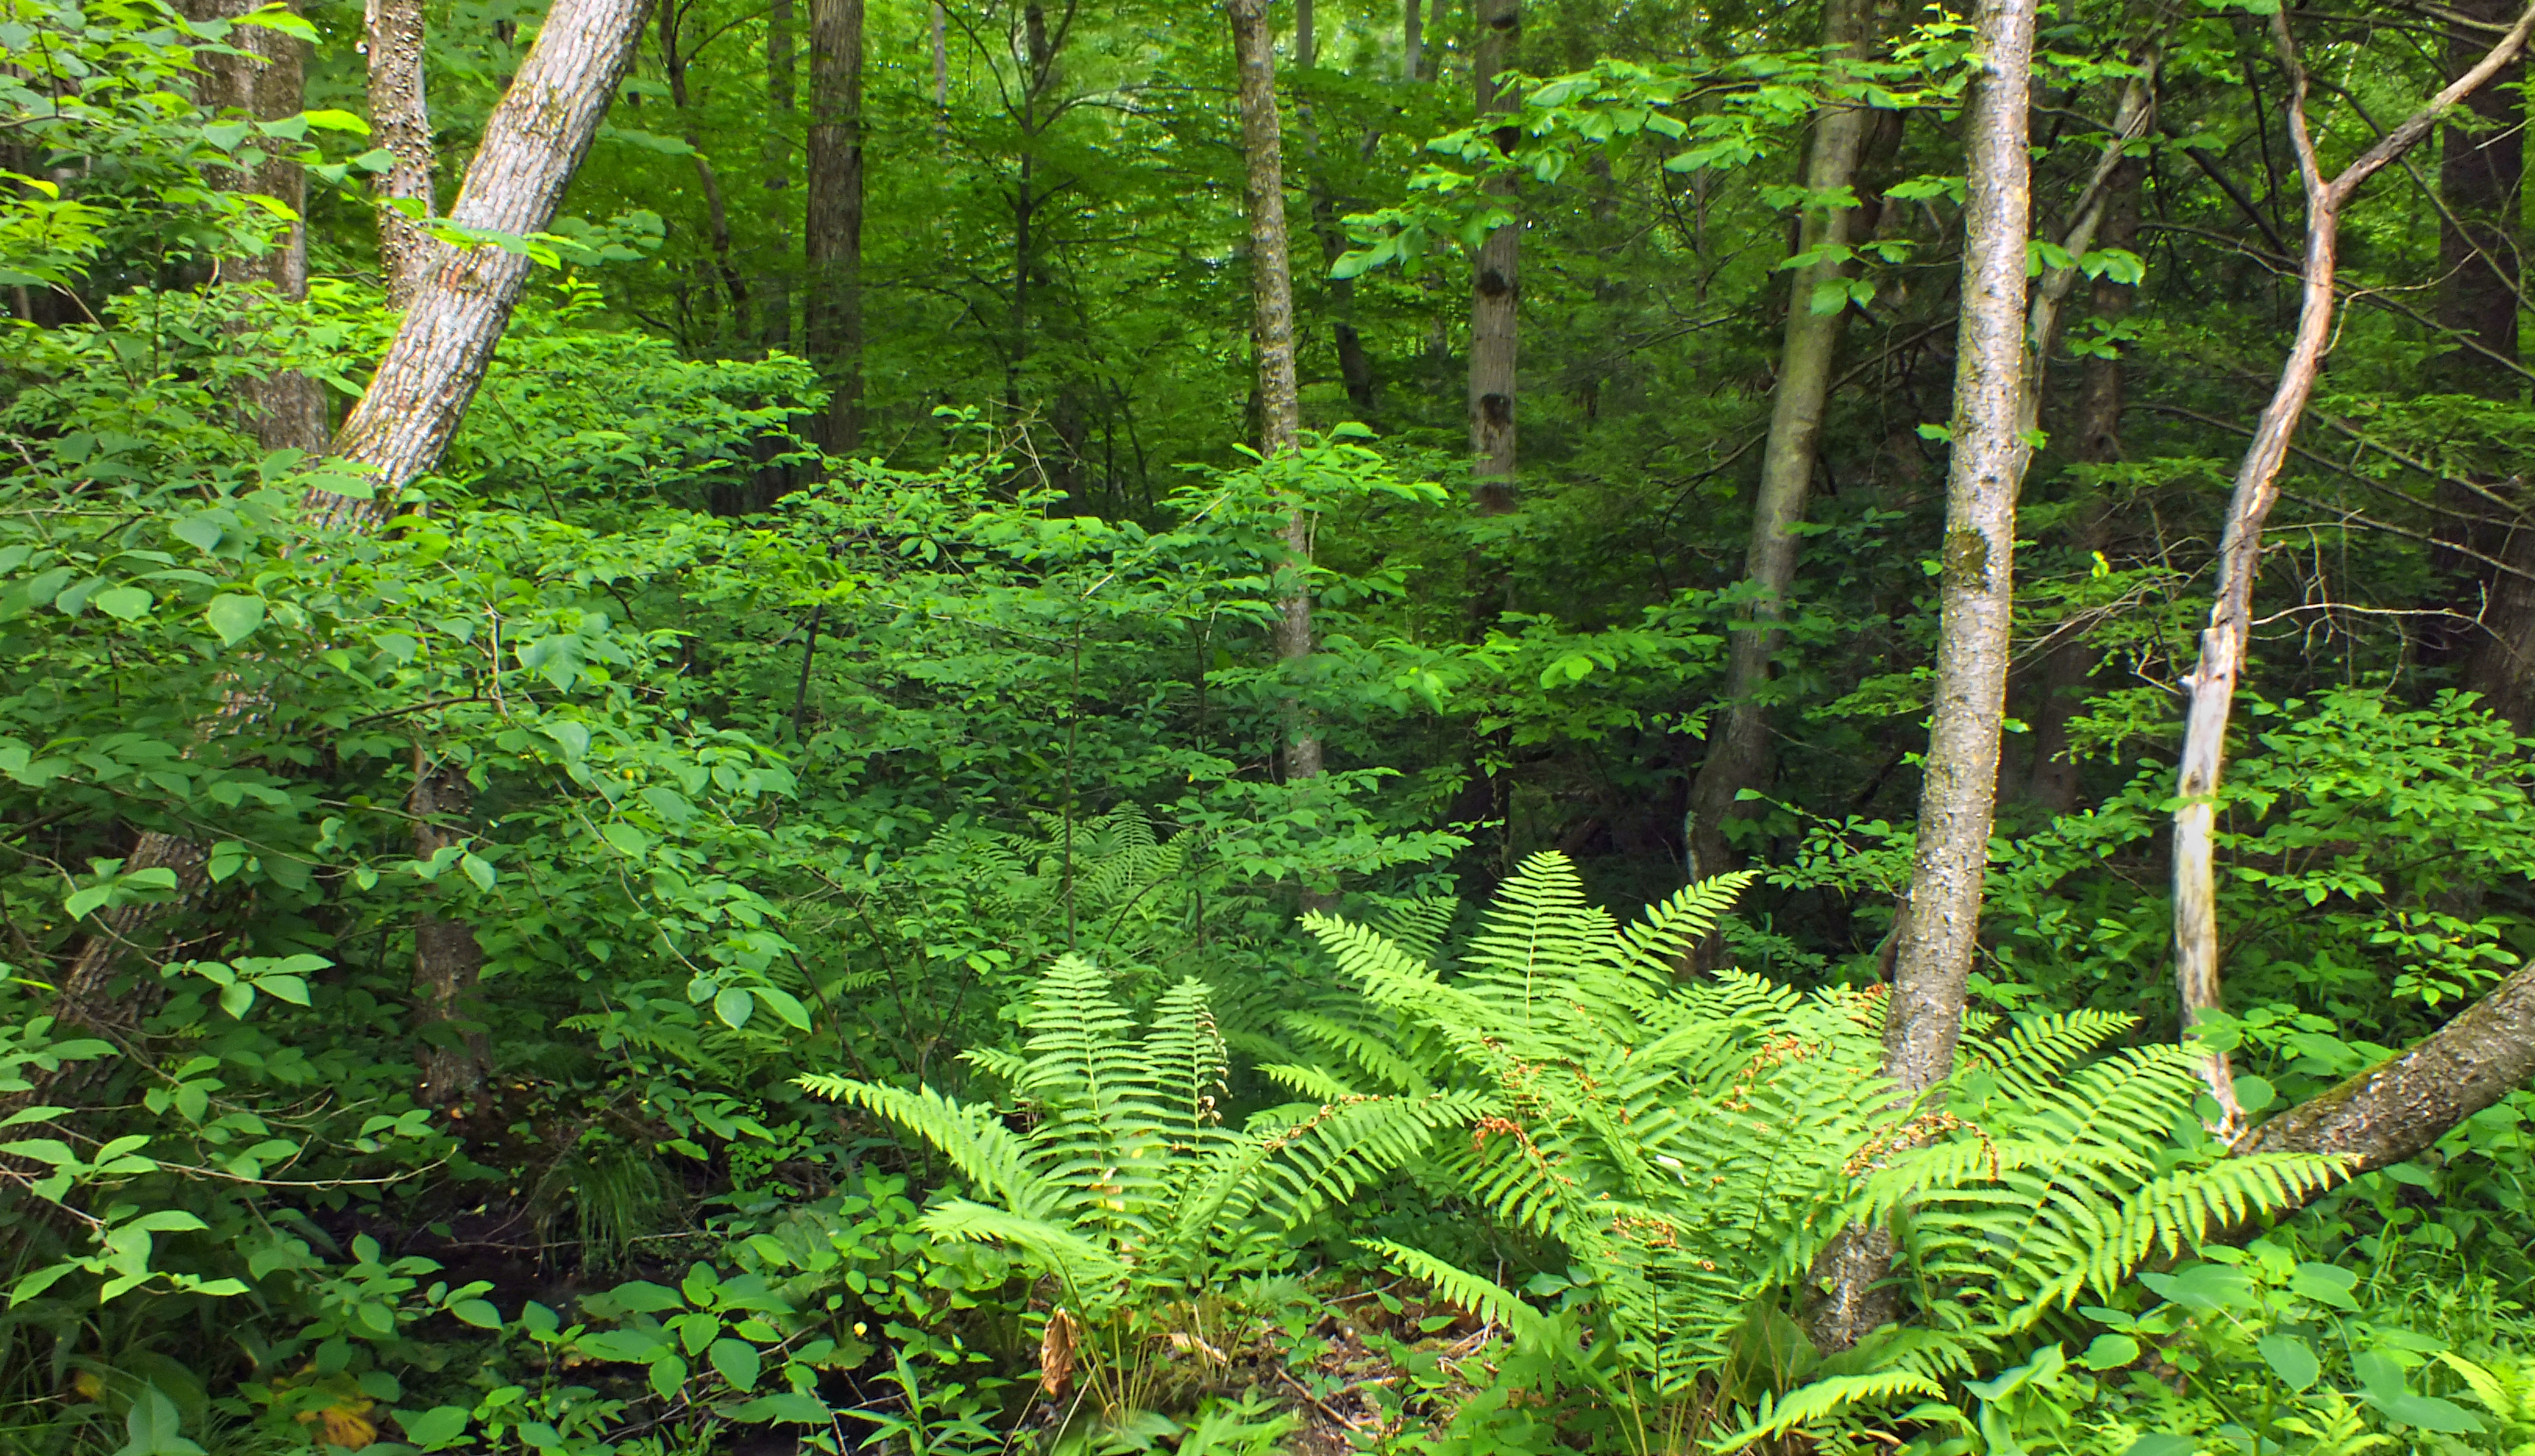
tree, nature, forest, plant, flower, summer, green, jungle, botany, fern, plants, trees, creativecommons, vegetation, rainforest, wetland, ferns, pennsylvania, lehighvalley, northamptoncounty, bearswamp, bearswampcountypark, woodland, habitat, ecosystem, biome, old growth forest, natural environment, temperate broadleaf and mixed forest, temperate coniferous forest, land plant, ferns and horsetails, vascular plant